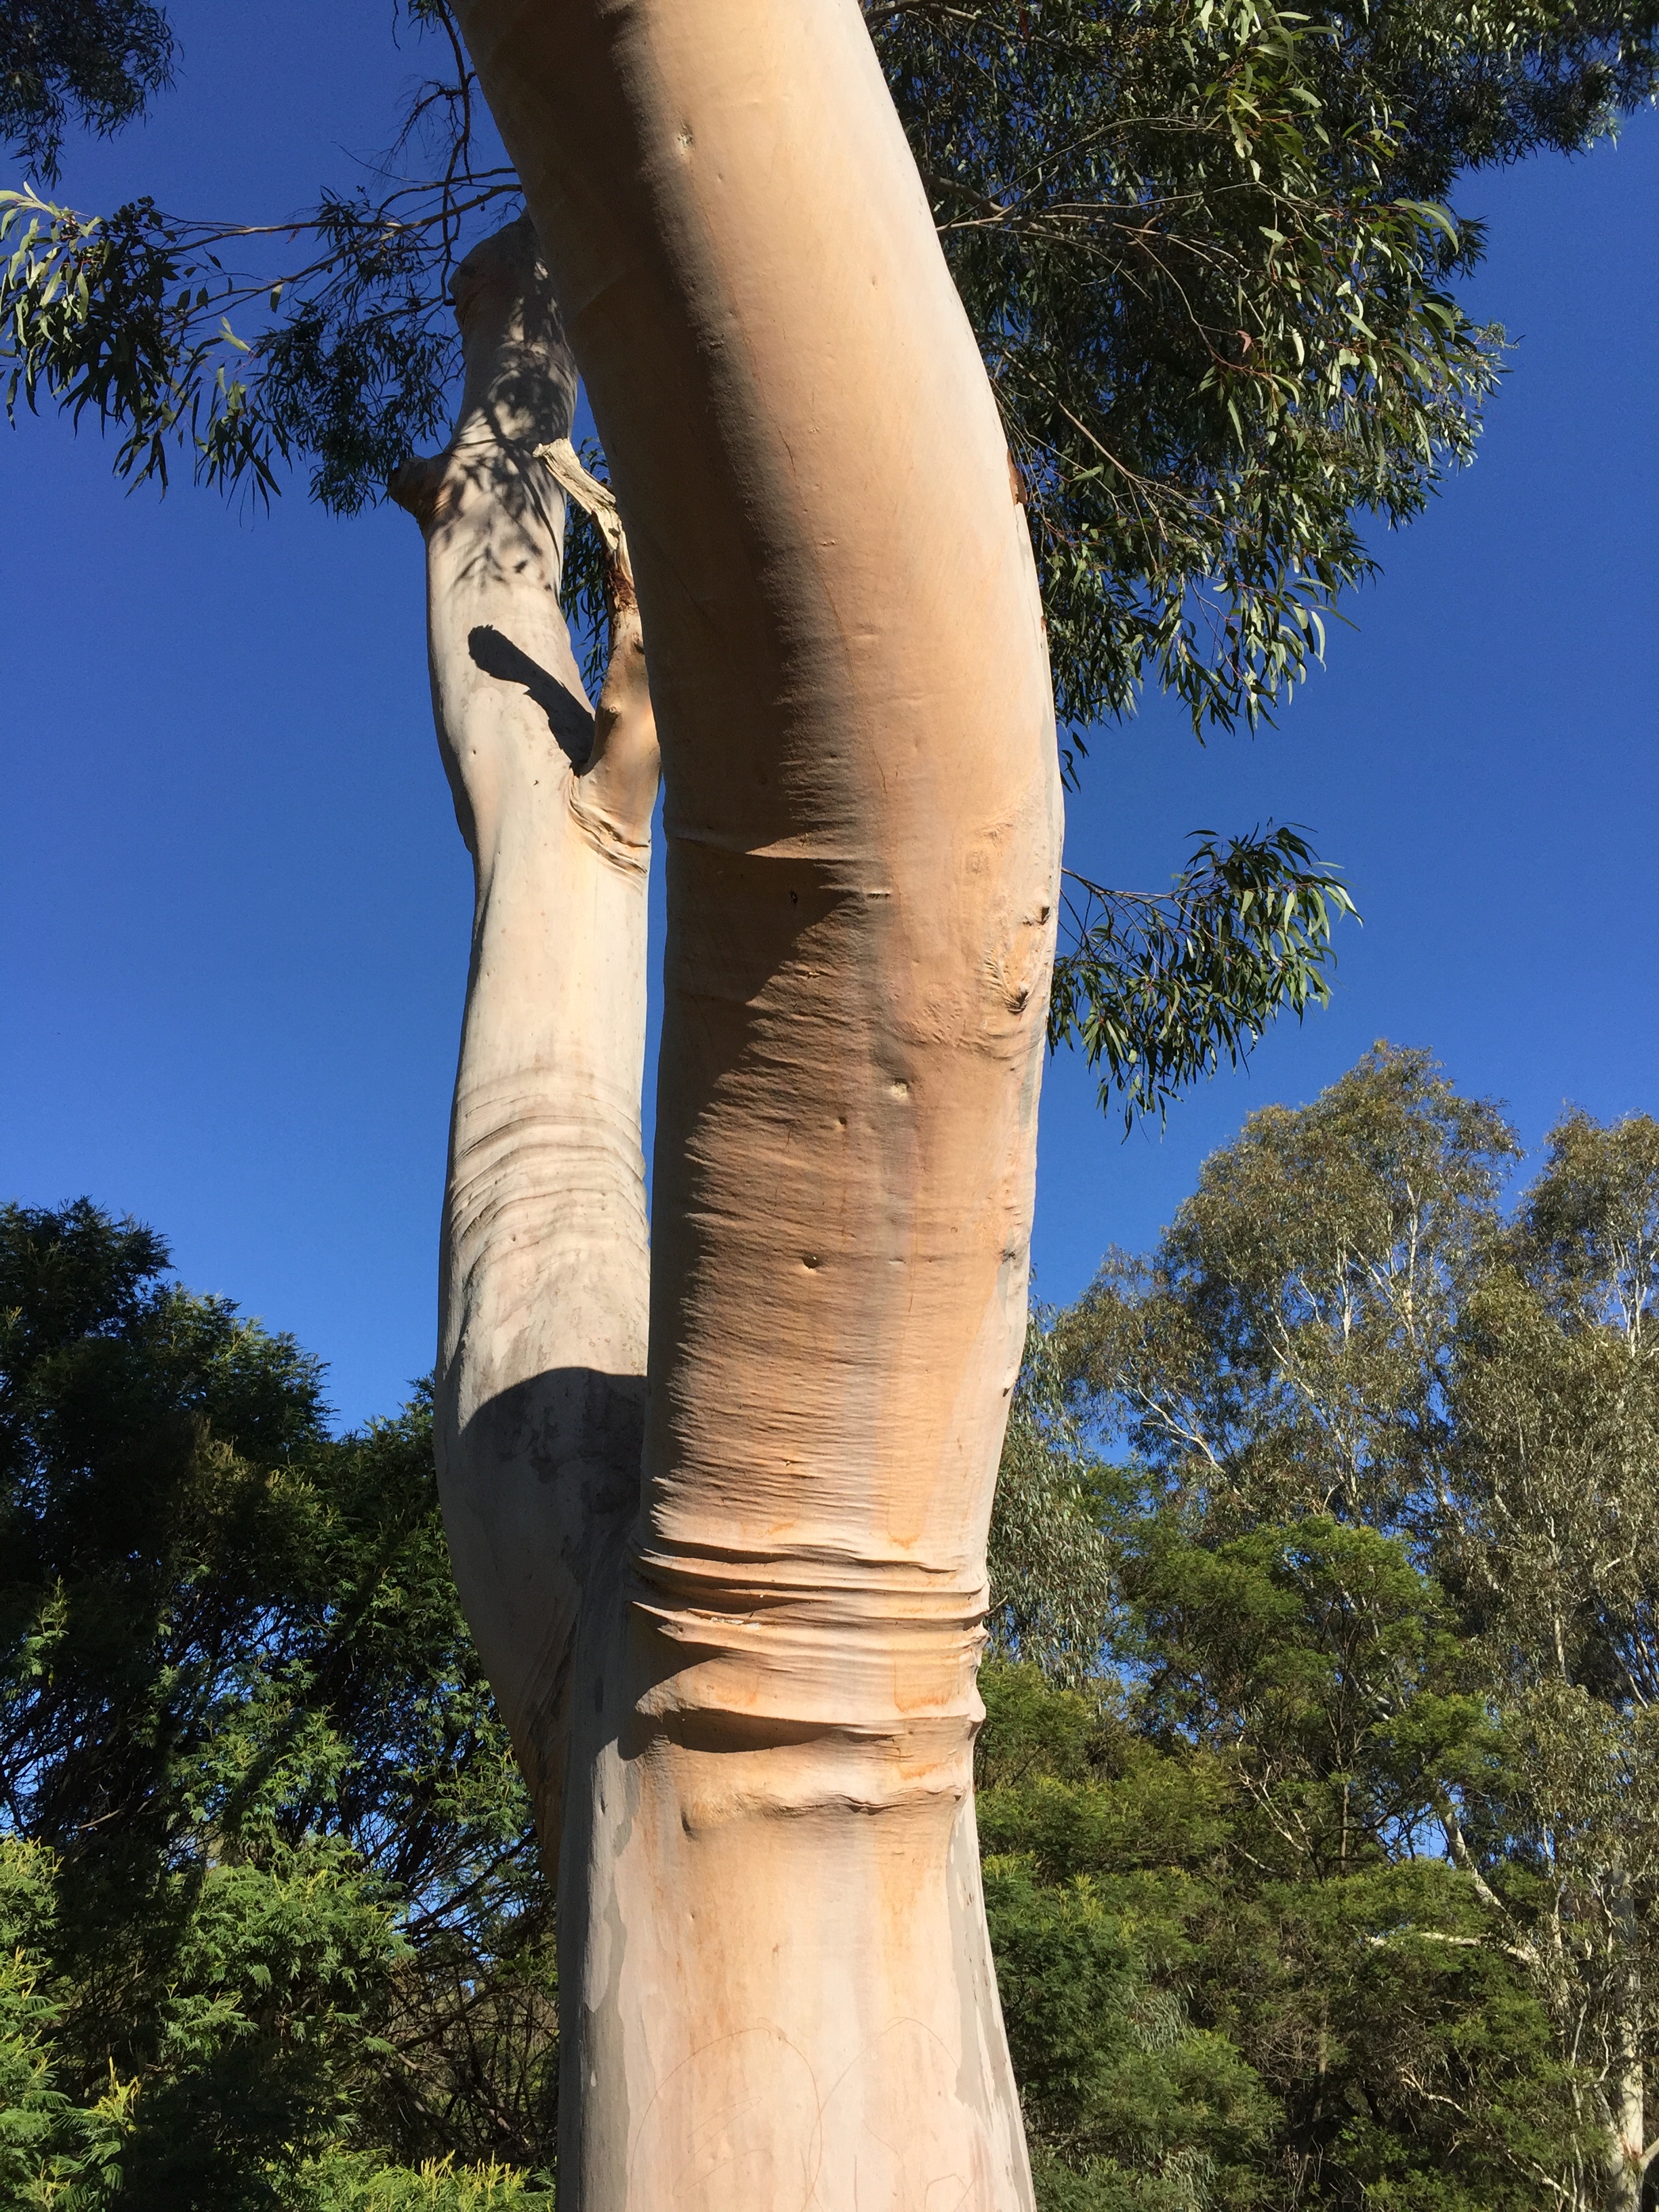
tree, plant, trunk, monument, statue, spring, blue, sculpture, art, woody plant, arecales